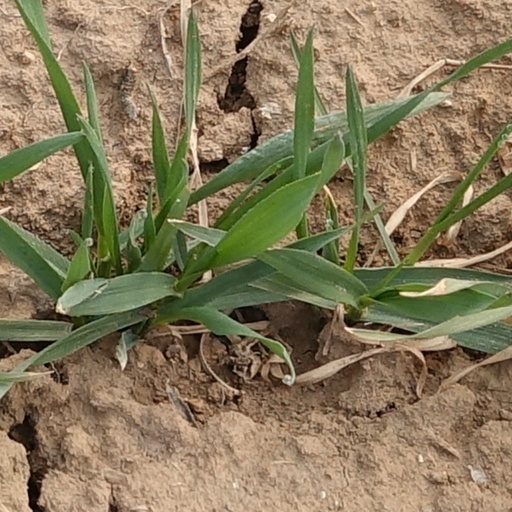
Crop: wheat